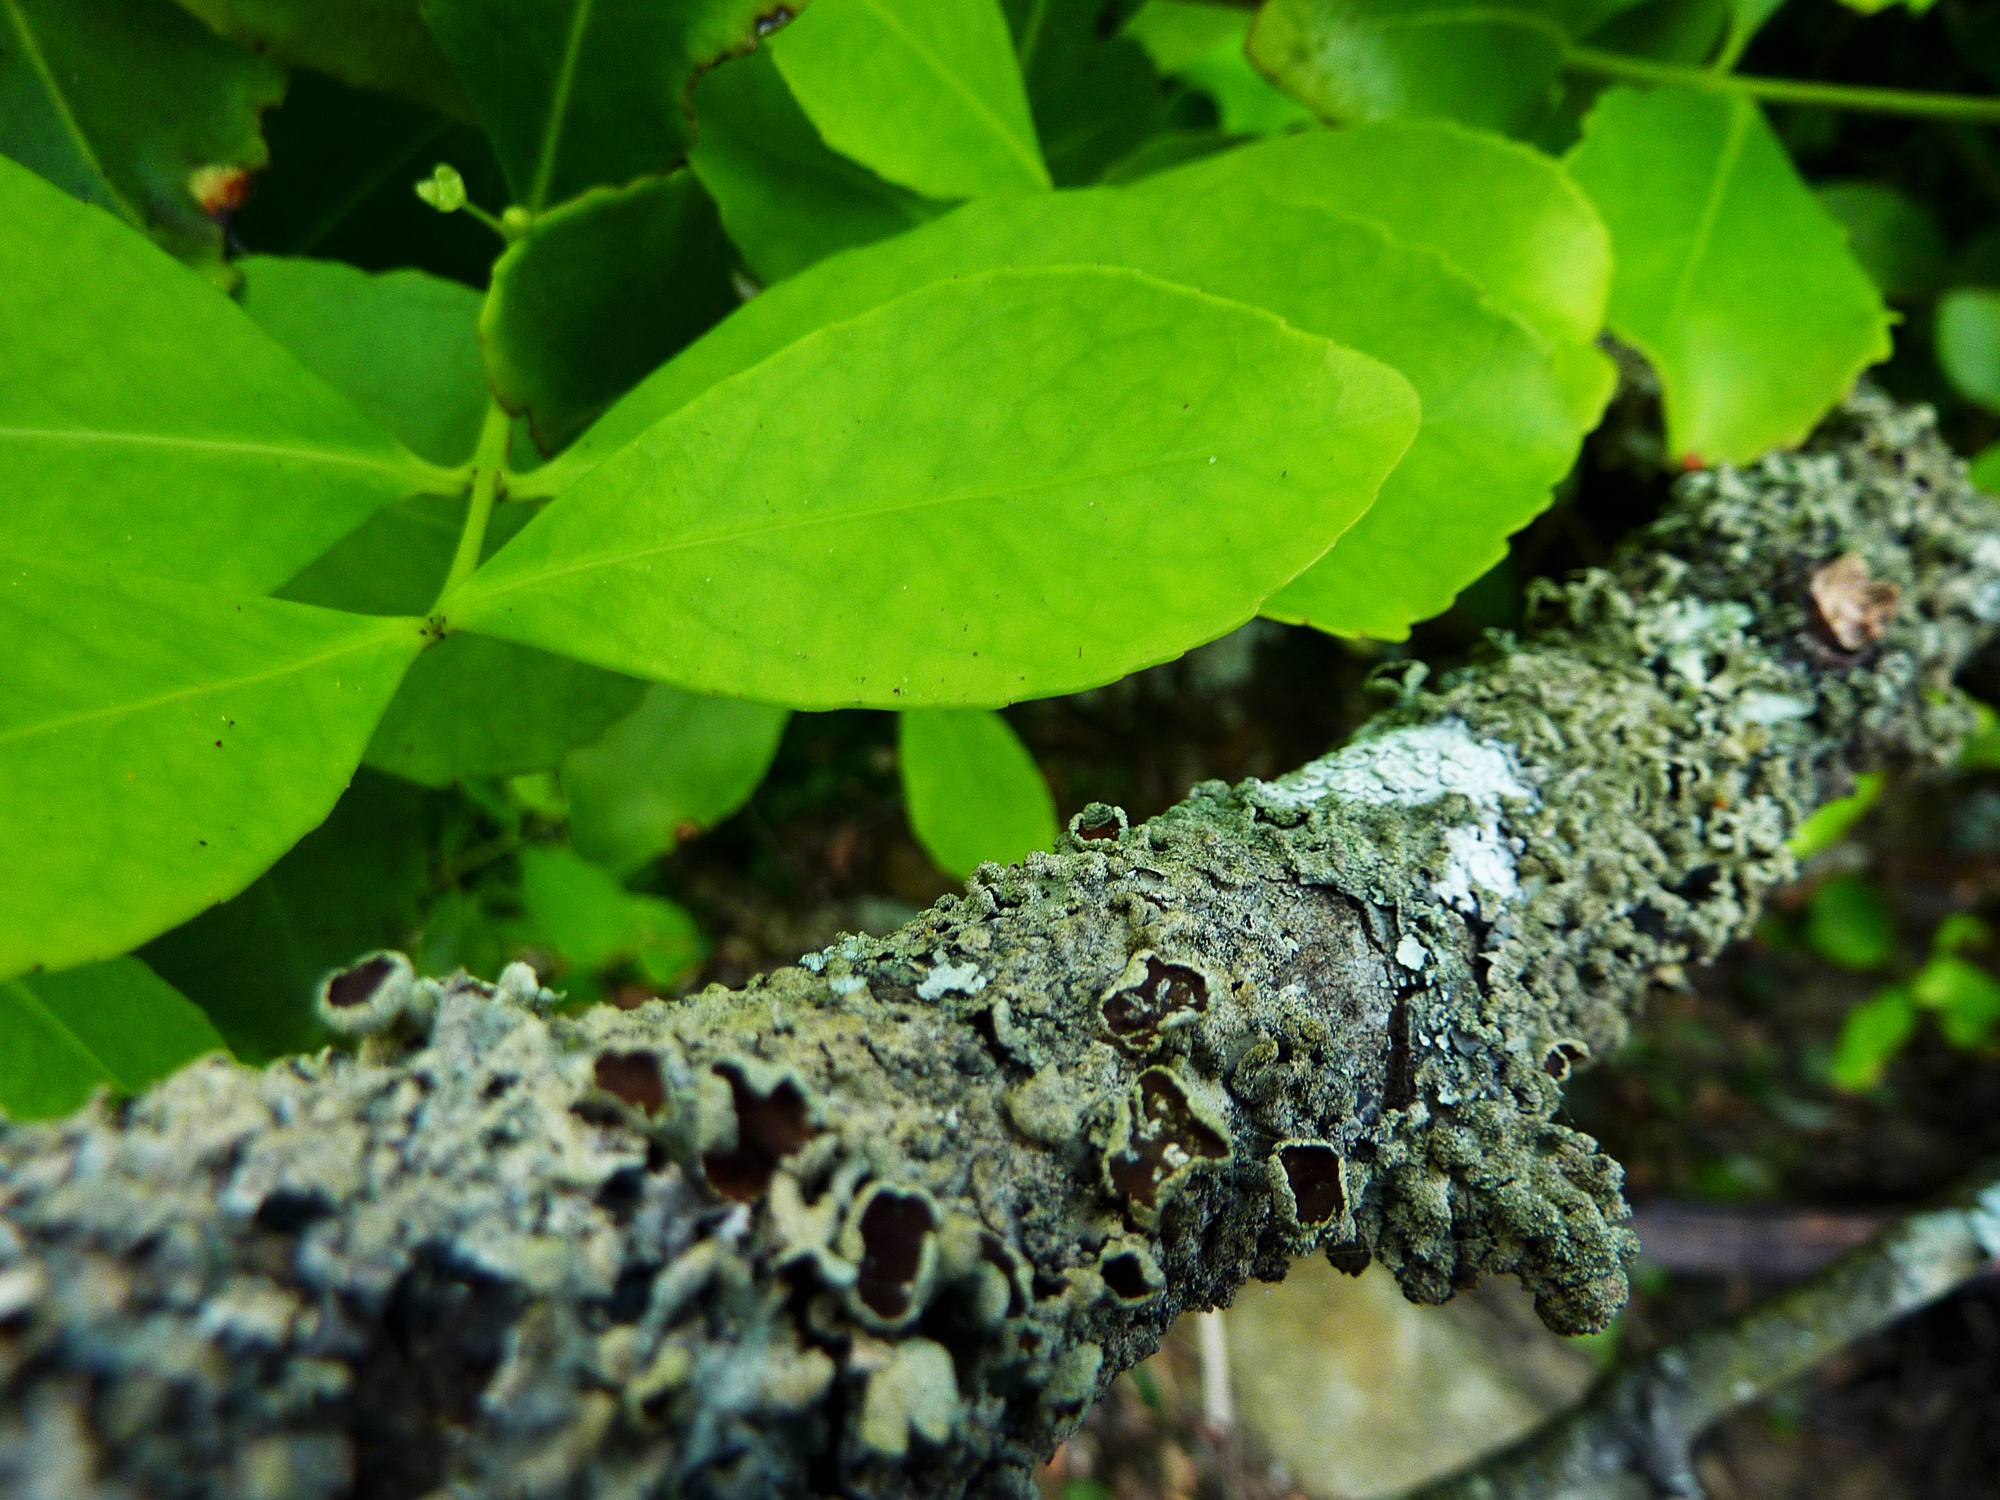
tree, nature, branch, plant, leaf, flower, food, green, produce, macro, soil, flora, fauna, australia, greenleaves, lichen, longbeach, nsw, shrub, macro photography, flowering plant, land plant